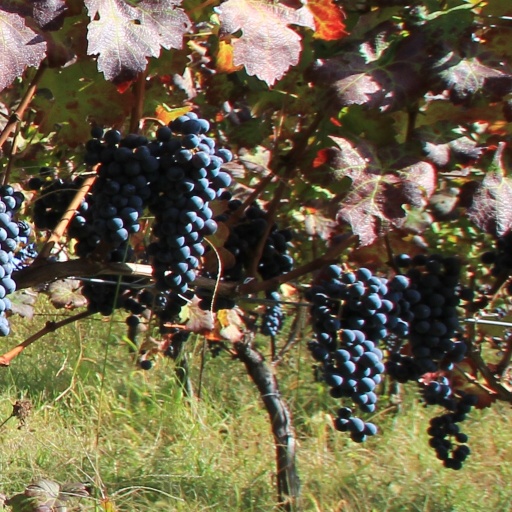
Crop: grape